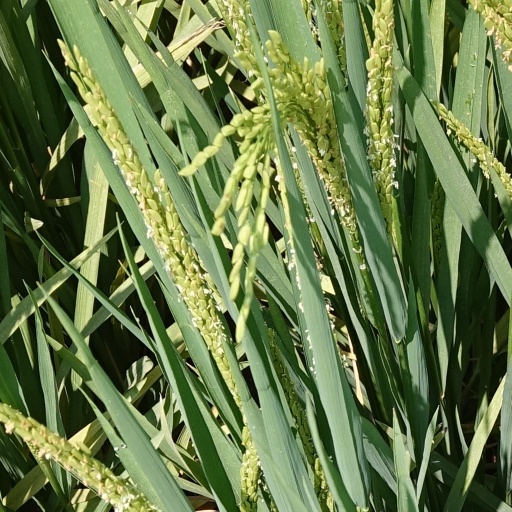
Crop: rice